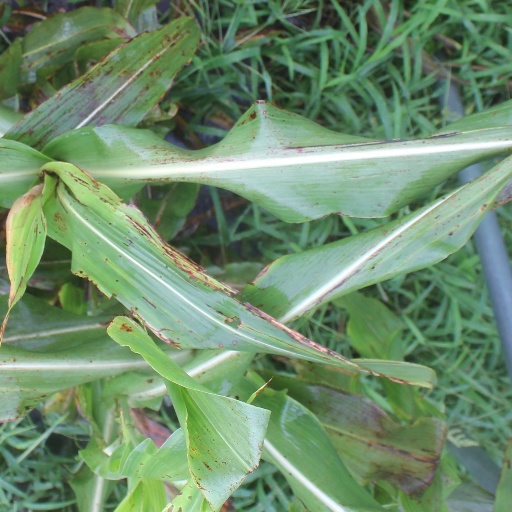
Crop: sorghum